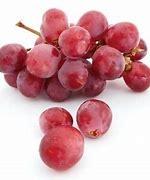
Label: grape